Arthur A. Allen

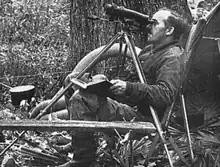
Allen observing ivory-billed woodpeckers on the Singer tract in 1935

From 1911 to 1912 he went on an expedition to Colombia. In 1935 Allen led an expedition to the Singer Tract in Louisiana to search for ivory-billed woodpeckers. They did discover some, in what was to turn out to be the last documented, definite sighting, including photographs and audio. In the early 2000s there was a flurry of excitement at possible sightings in the same region, but controversy surrounds how sure the sightings were.